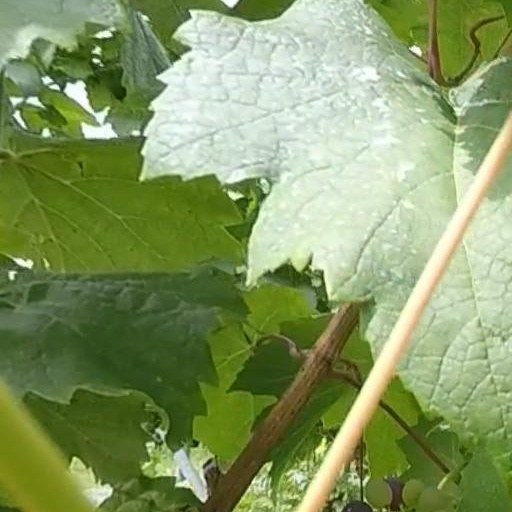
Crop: grape